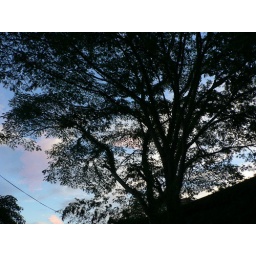
First light arrives through the tree above the little guard house for this community